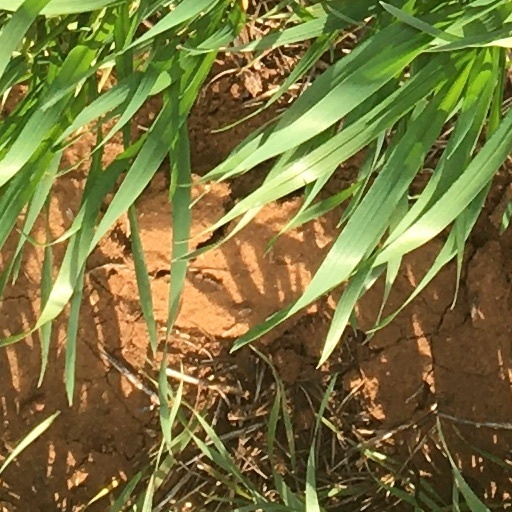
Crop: wheat